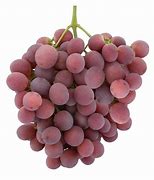
Label: Grapes